Esterházy

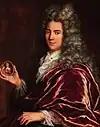
Prince Joseph of Esterházy.

Half-brother of Michael, he reigned for only 11 weeks, as he died on 7 June 1721. As his son Paul Anton was only ten, authority was assigned to two regents: Count Georg Erdödy, and his widow Maria Octavia von Gilleis (c. 16861762). The latter was responsible for introducing the German language to the court.